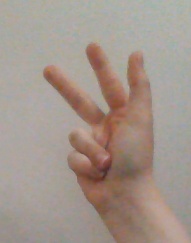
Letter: al